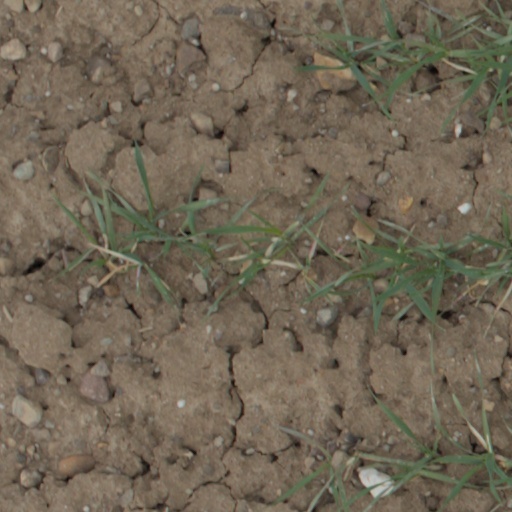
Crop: wheat